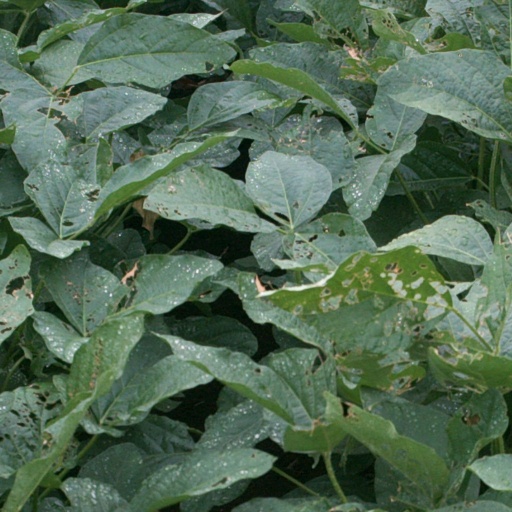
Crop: soybean